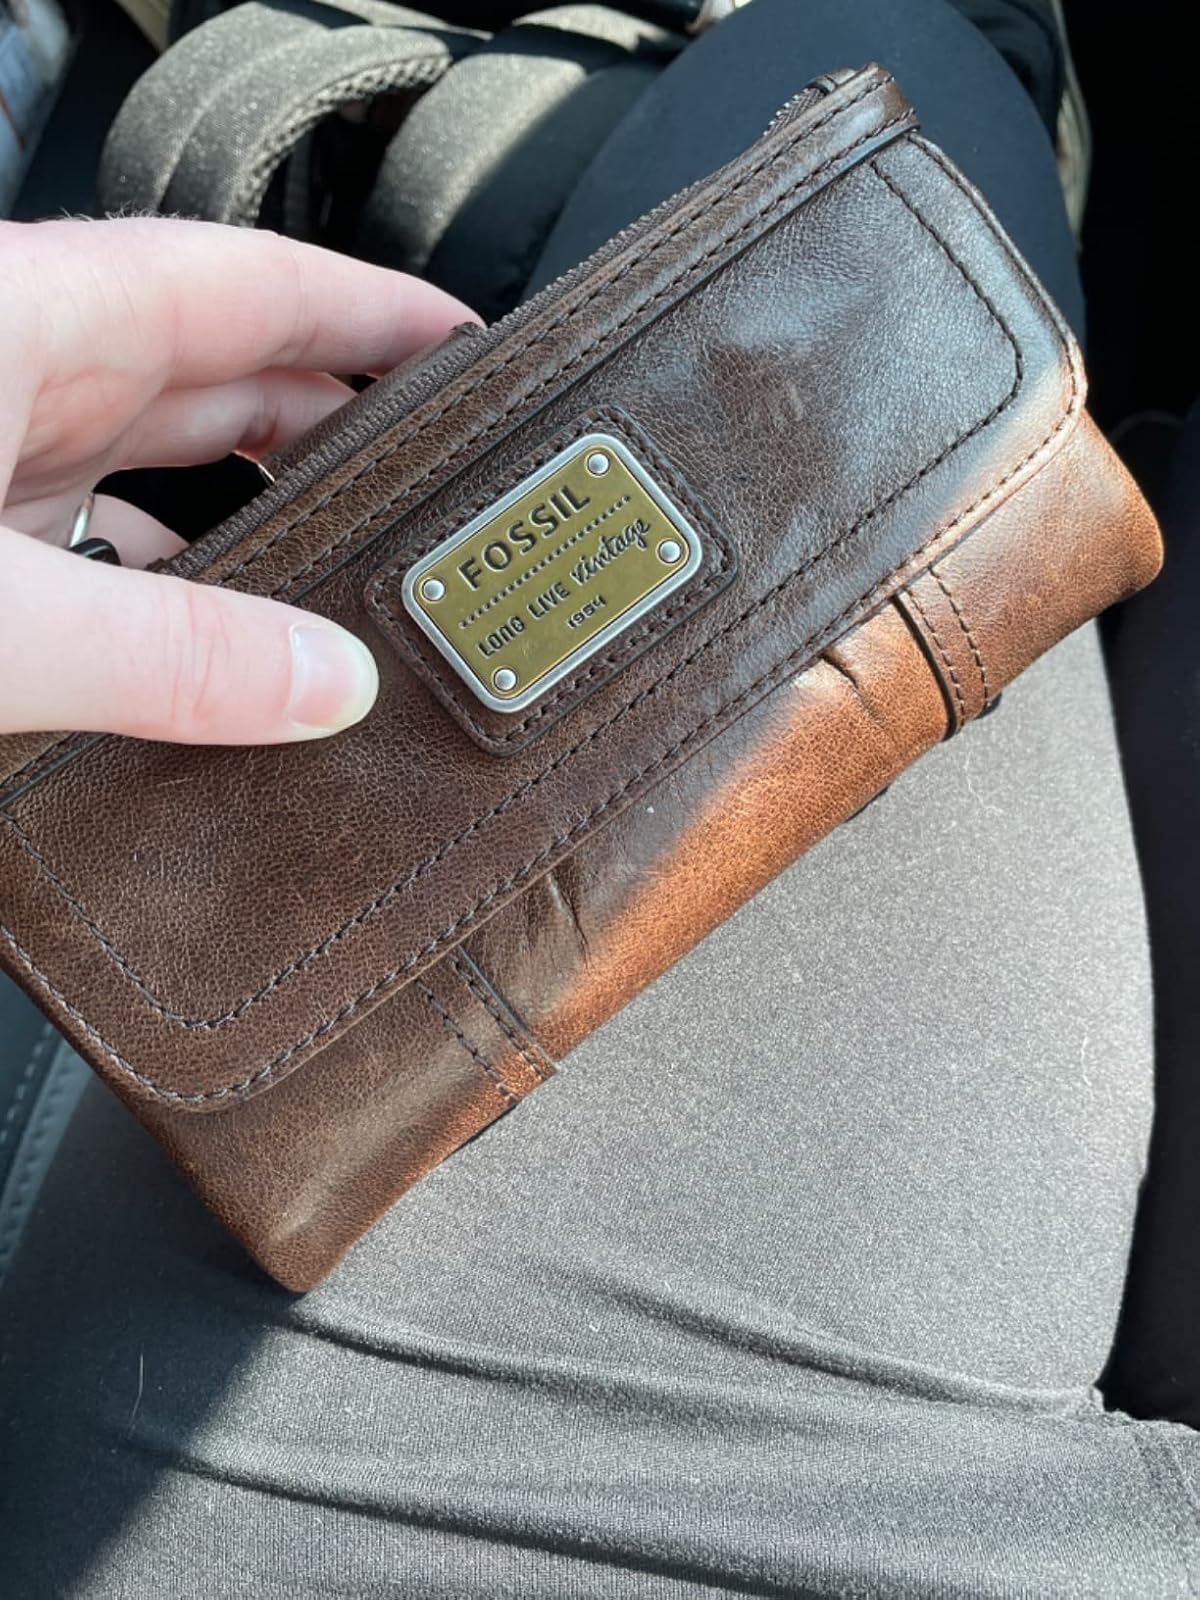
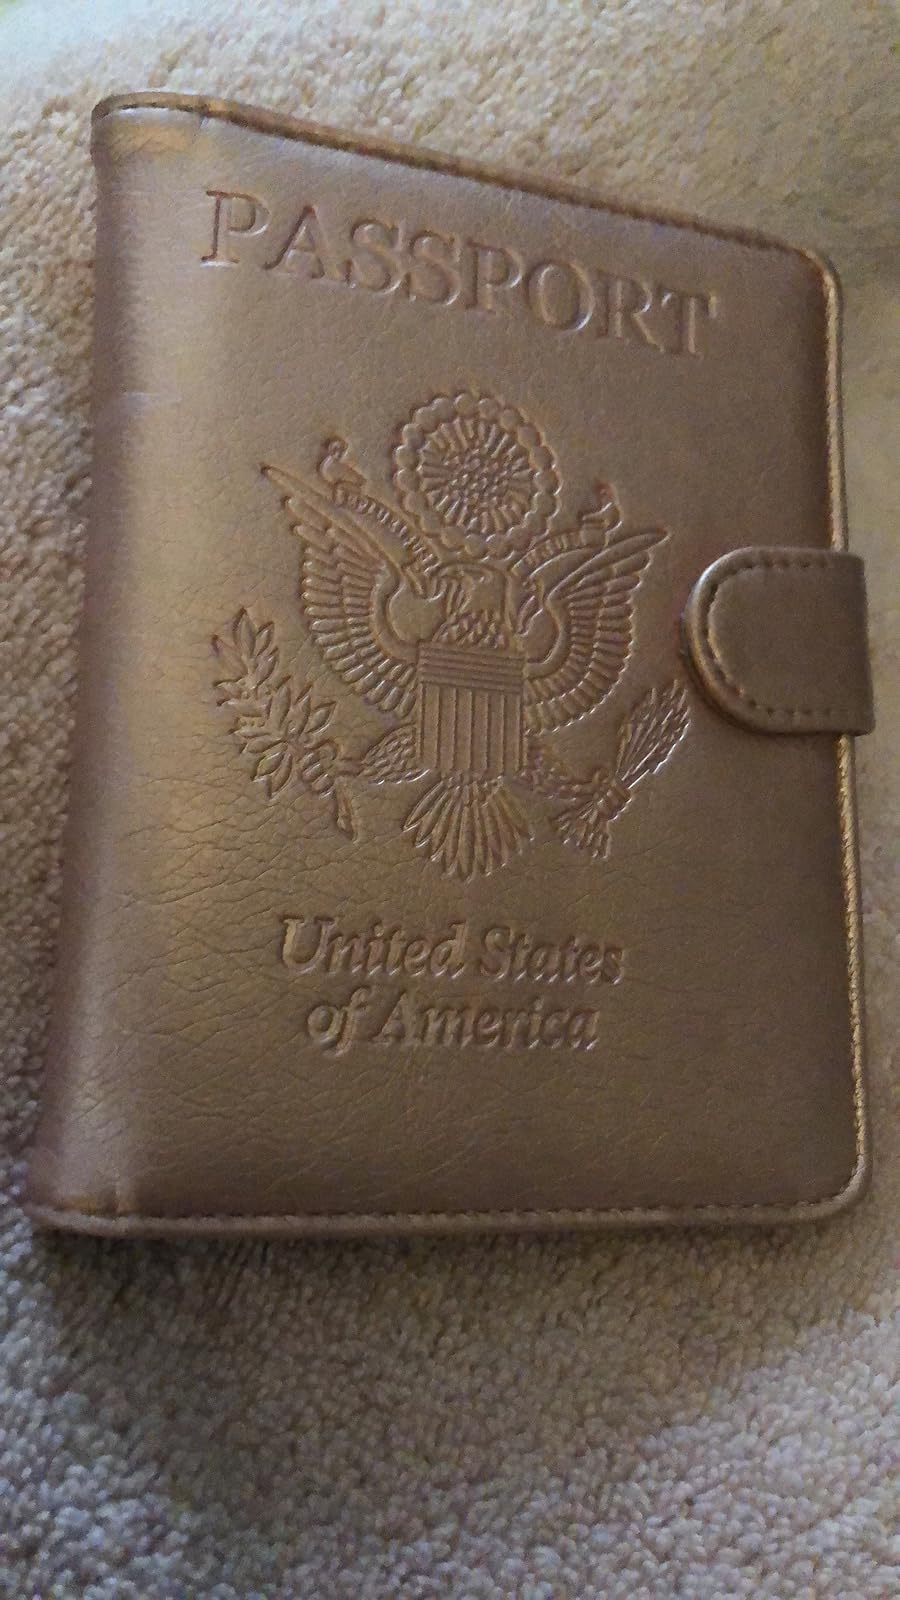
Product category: accessories_wallet
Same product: no